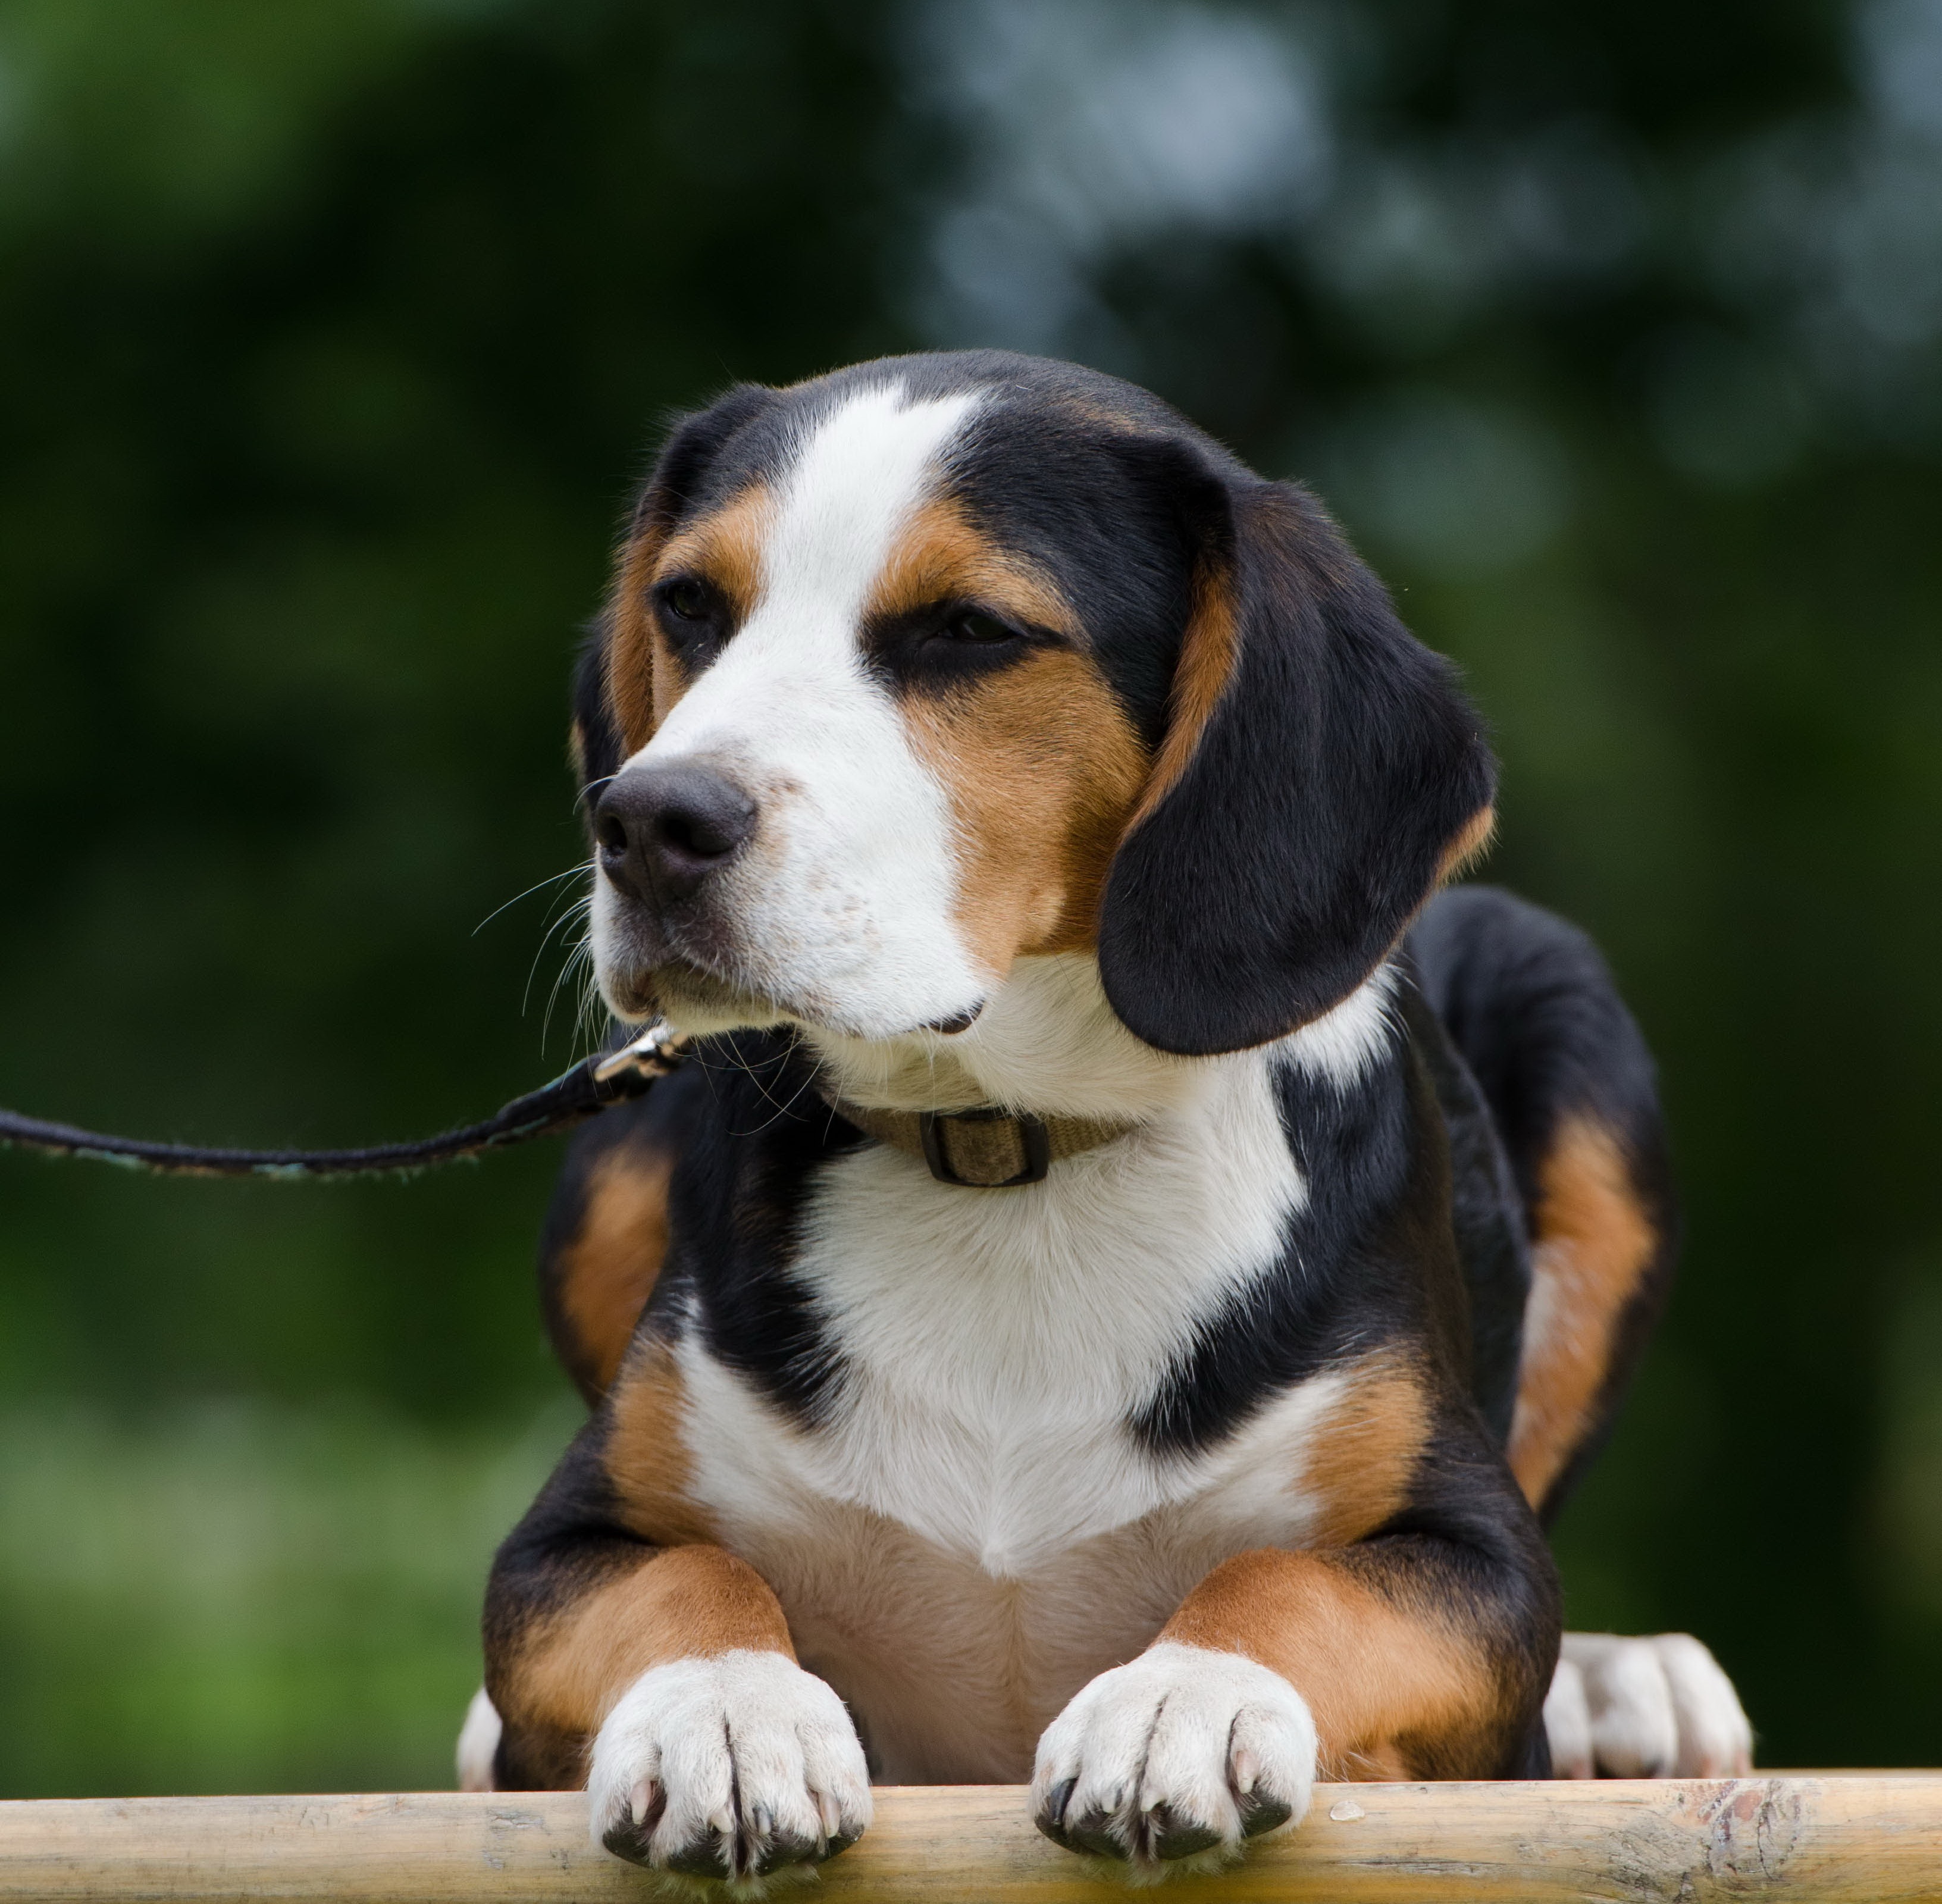
dog, cute, fur, mammal, hound, hybrid, vertebrate, funny, beagle, harrier, attention, dog breed, small dog, knuffig, scent hound, entlebucher mountain dog, dog like mammal, carnivoran, beagle harrier, american foxhound, basset art sien normand, english foxhound, treeing walker coonhound, basset hound, estonian hound, finnish hound, serbian tricolour hound, pocket beagle, hamiltonst vare, drever, greater swiss mountain dog, appenzeller sennenhund, beagle mixed breed